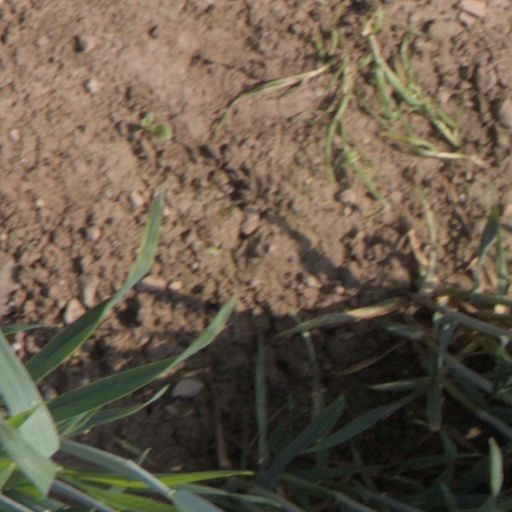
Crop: wheat